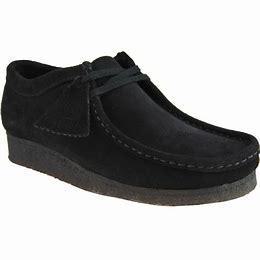
Brand: Clarks
Model: Originals Clarks Originals Wallabee